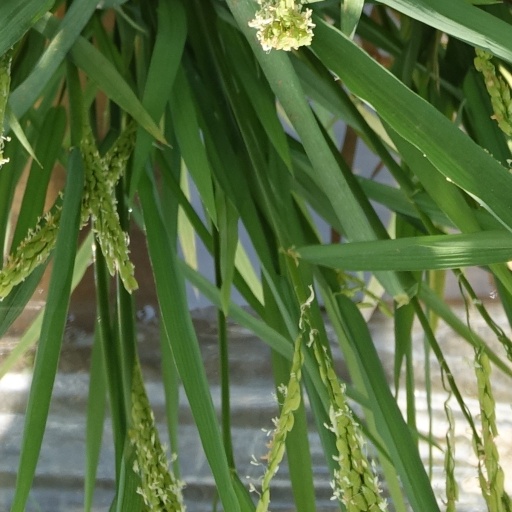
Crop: rice